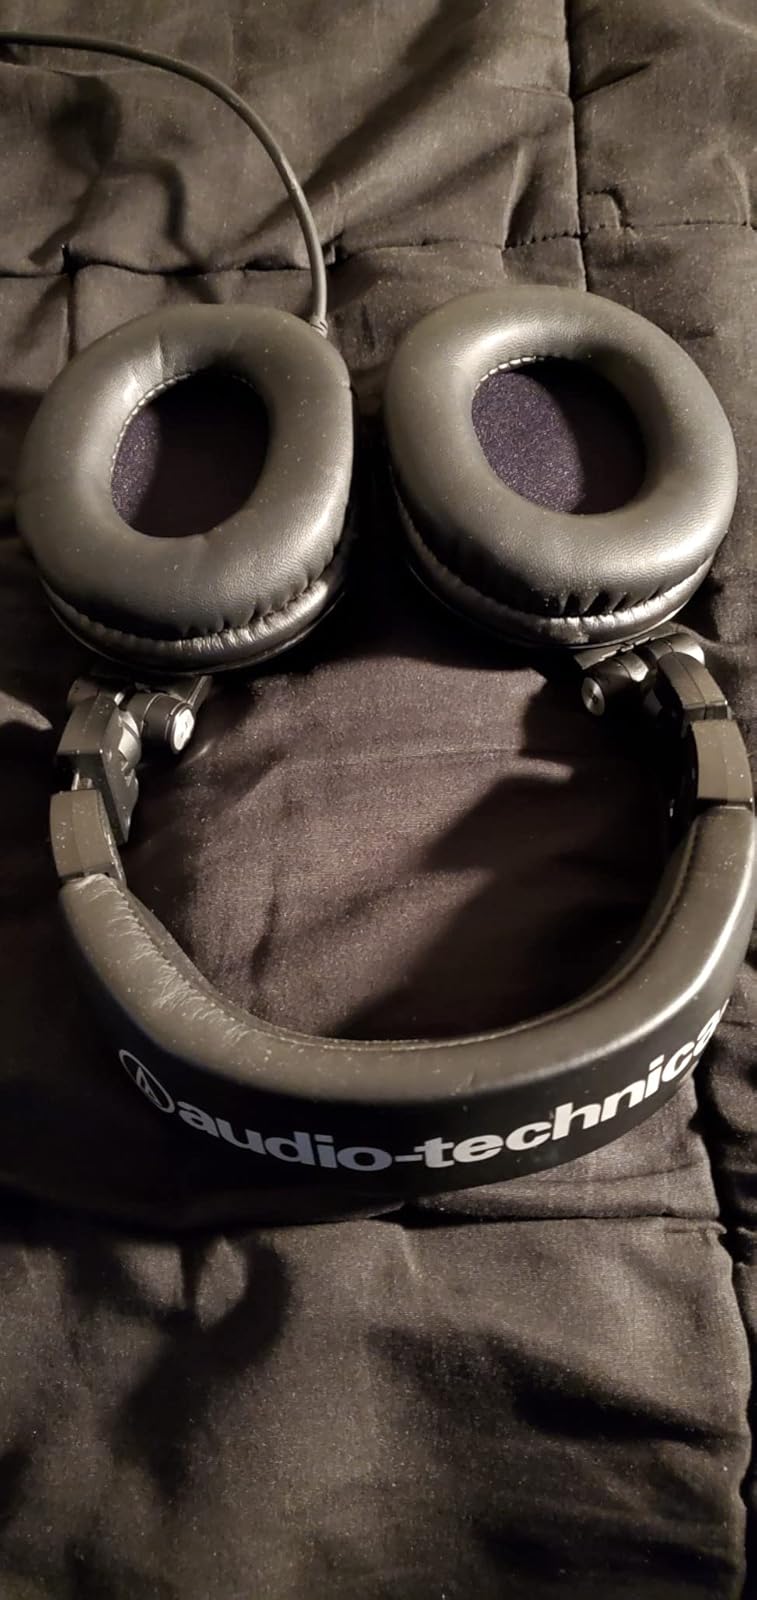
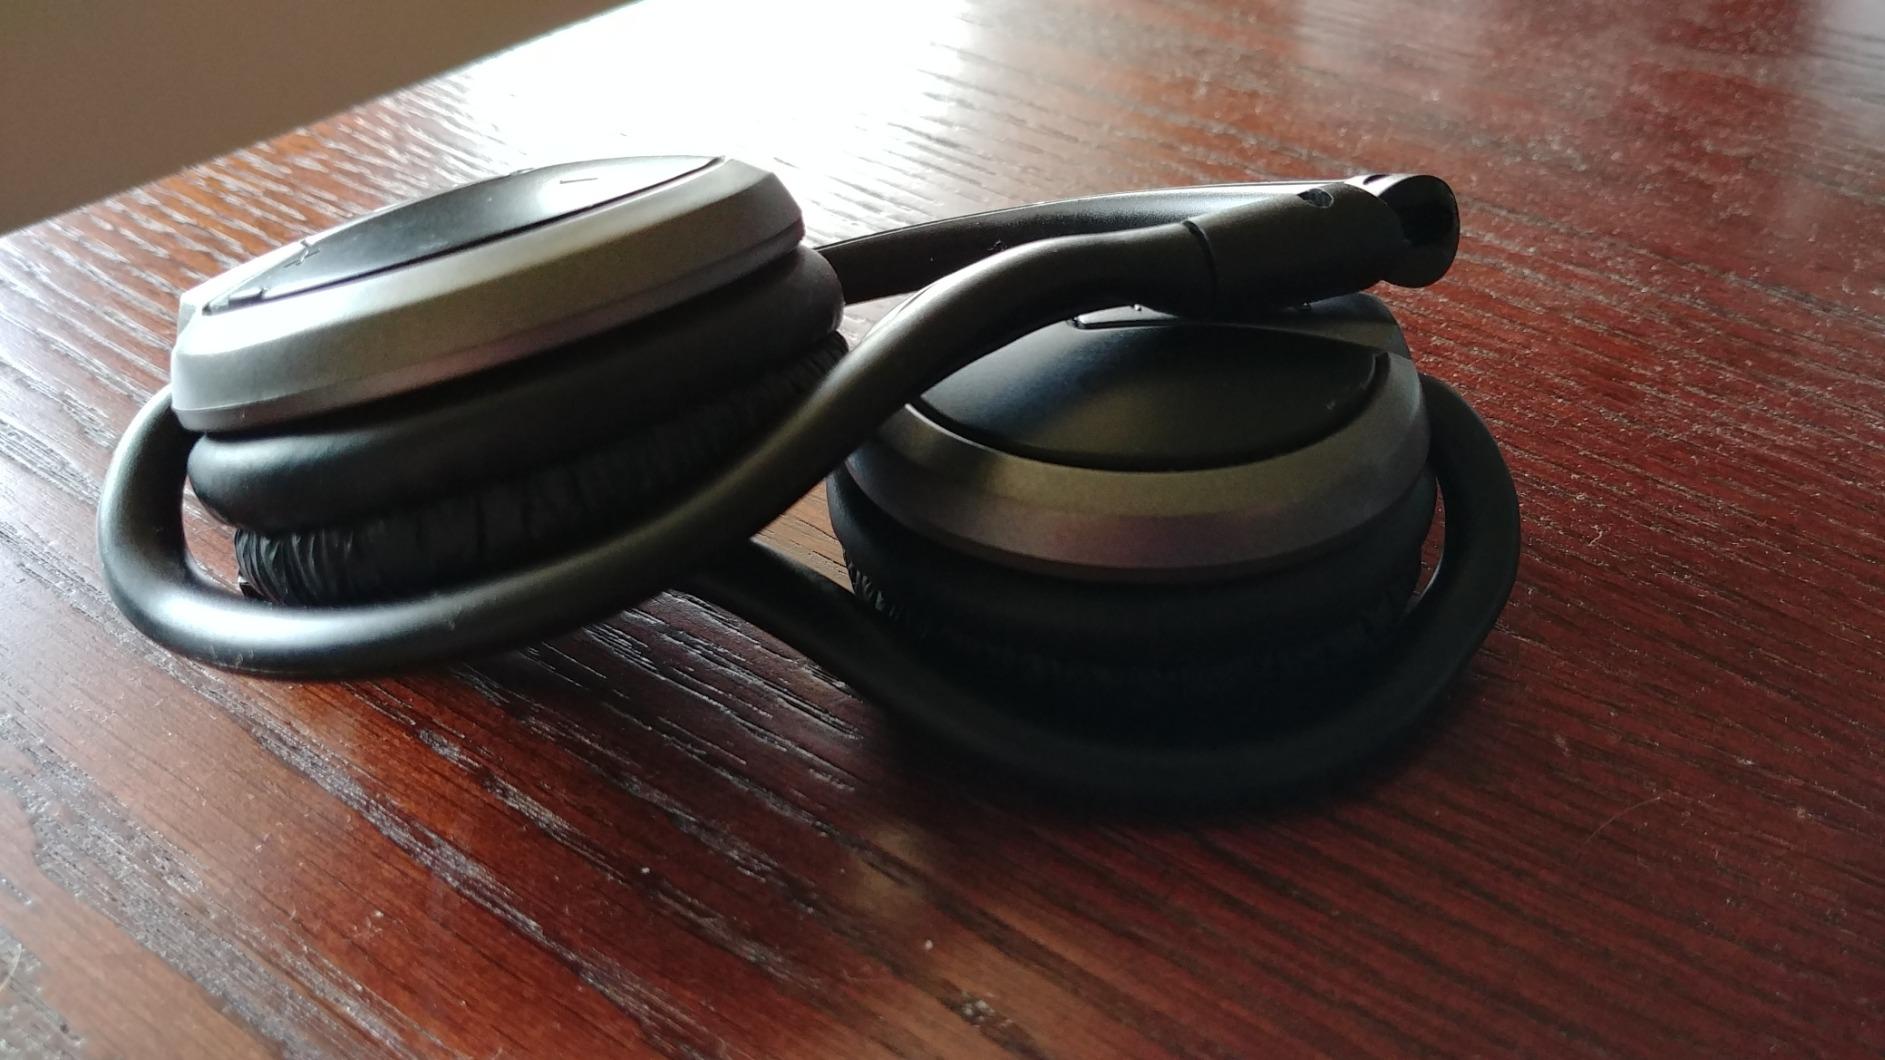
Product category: headphones
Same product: no